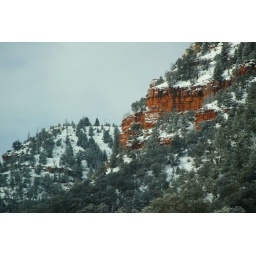
Contrast of the red rocks within the green pine trees, Utah